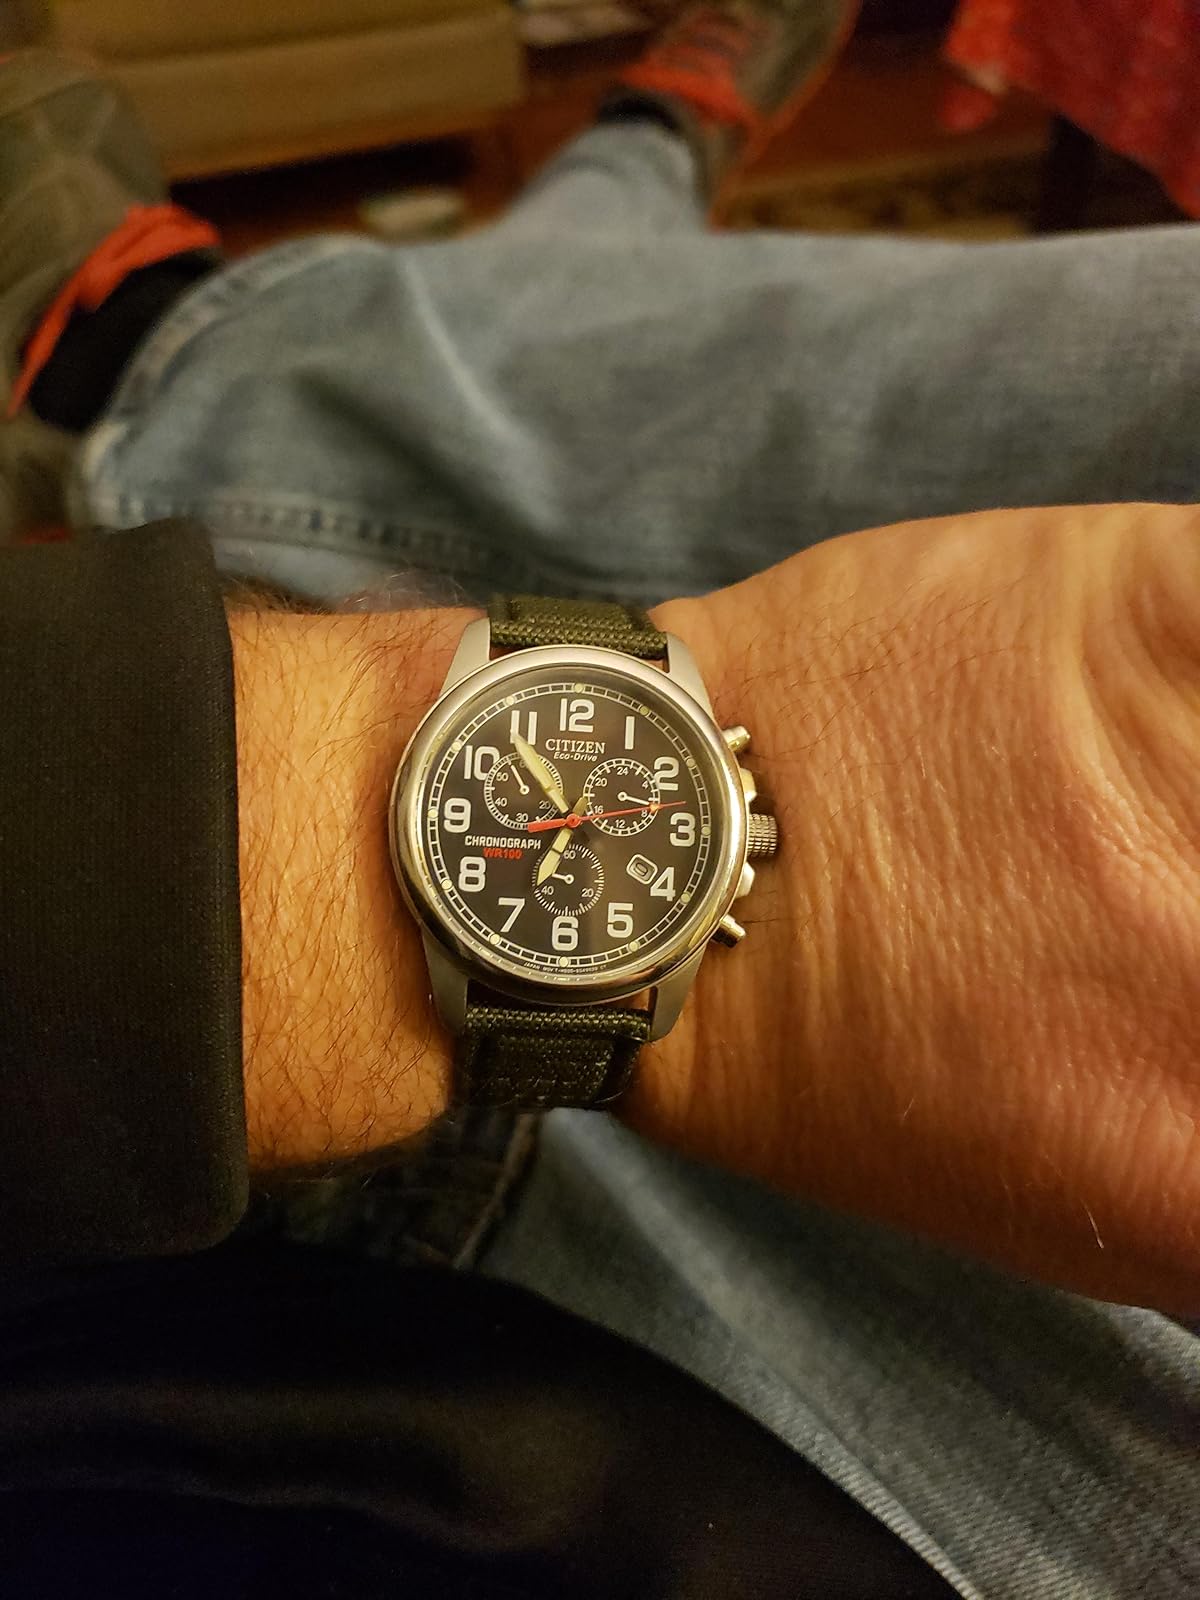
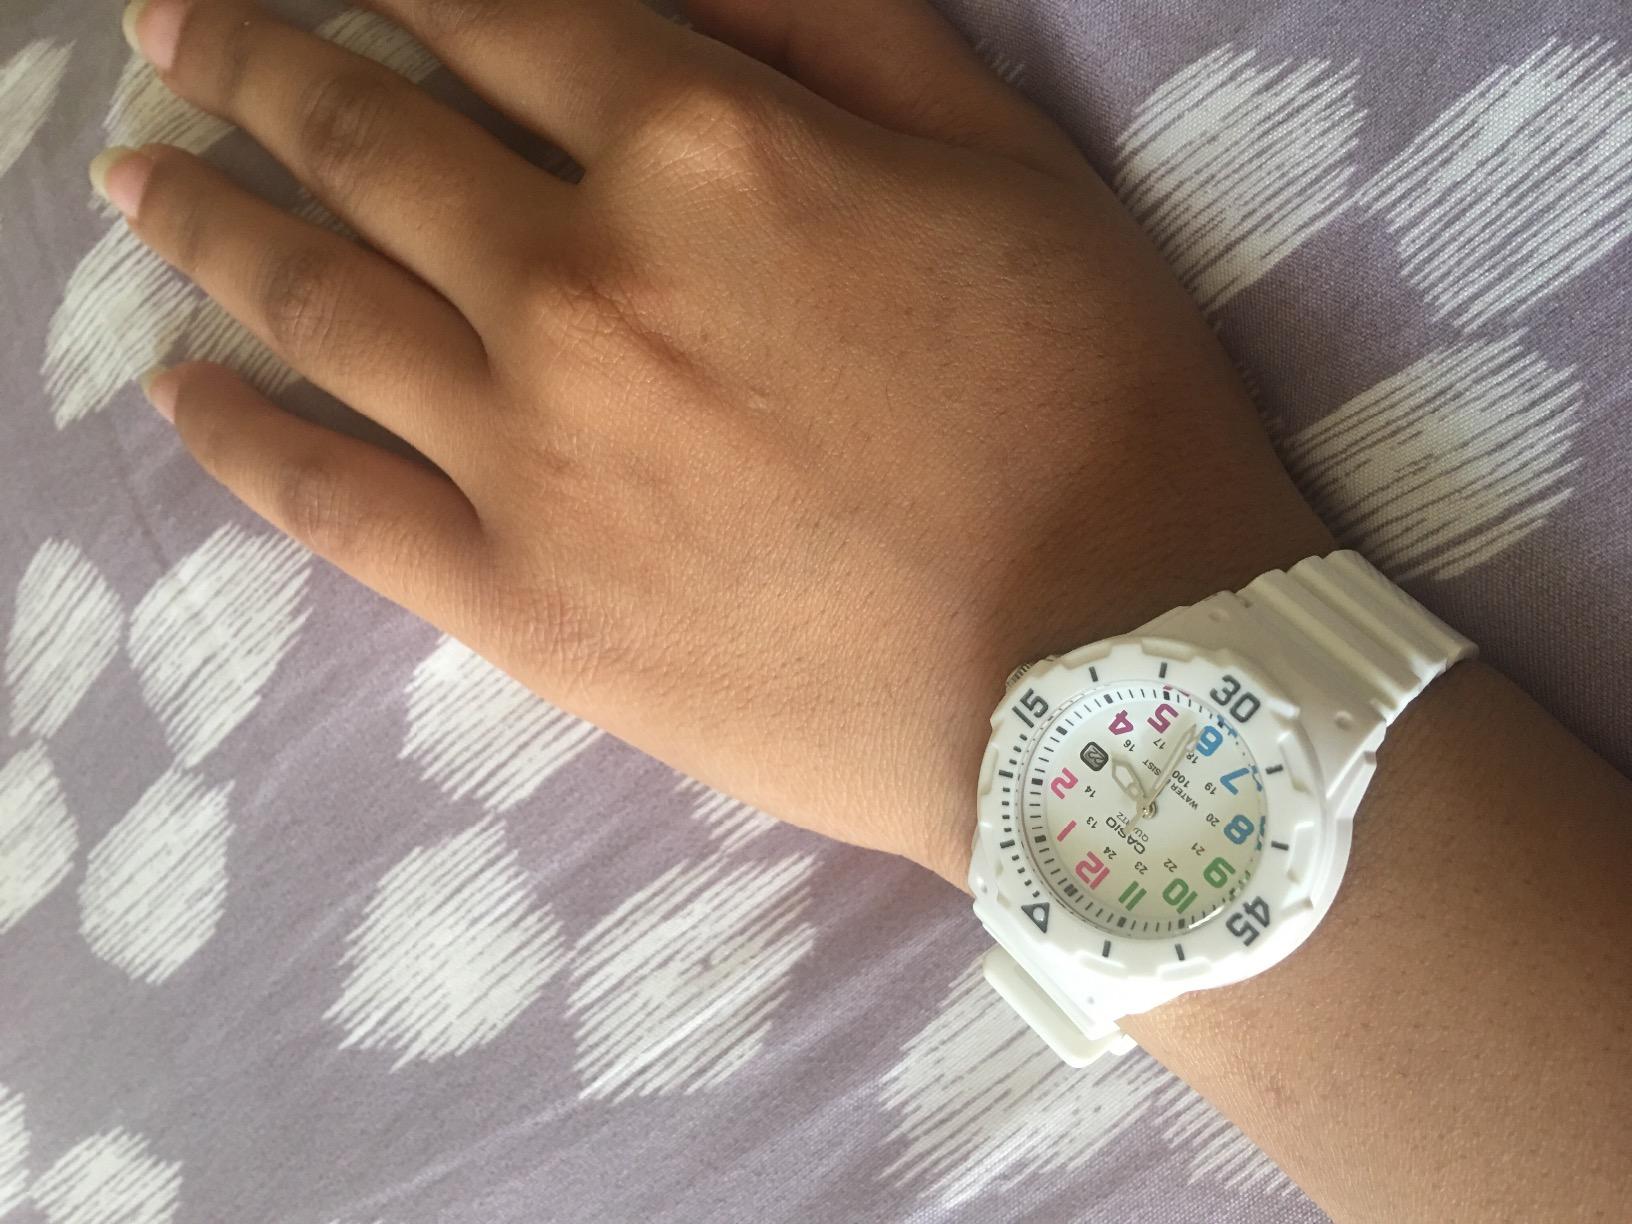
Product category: accessories_watch
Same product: no